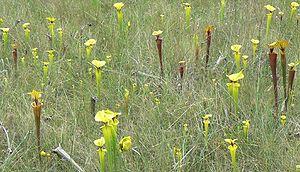
Sarracenia flava est une espèce de plante carnivore de la famille des Sarraceniaceae.